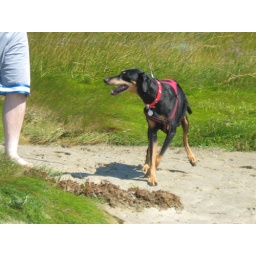
This is a picture of Lucy the doberman running on the beach in Brewster, Massachusetts in August 2009